Tosh (Hasidic dynasty)

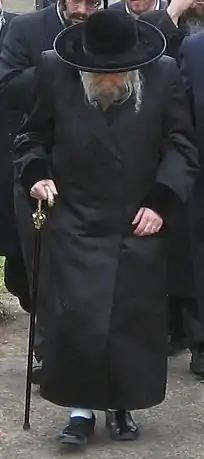
Grand Rebbe Meshulim Feish Lowy in Hungary, 2005

Tosh (also "Tash"; Hebrew/Yiddish: טאהש) is a Hasidic dynasty originating in Nyirtass, Hungary. Today, it is based in Kiryas Tosh, Quebec, Canada, outside Boisbriand, Quebec, a suburb of Montreal, Quebec. The current leader is Grand Rabbi Elimelch Halevi Segal-Loewy, who succeeded his late father, Meshulim Feish Lowy, upon the latter's death on 12 August 2015. Tosher Hasidim have synagogues in the United States, in Boro Park, Williamsburg, Brooklyn, Kiryas Joel, and Monsey, as well as in Montreal and in London, England.